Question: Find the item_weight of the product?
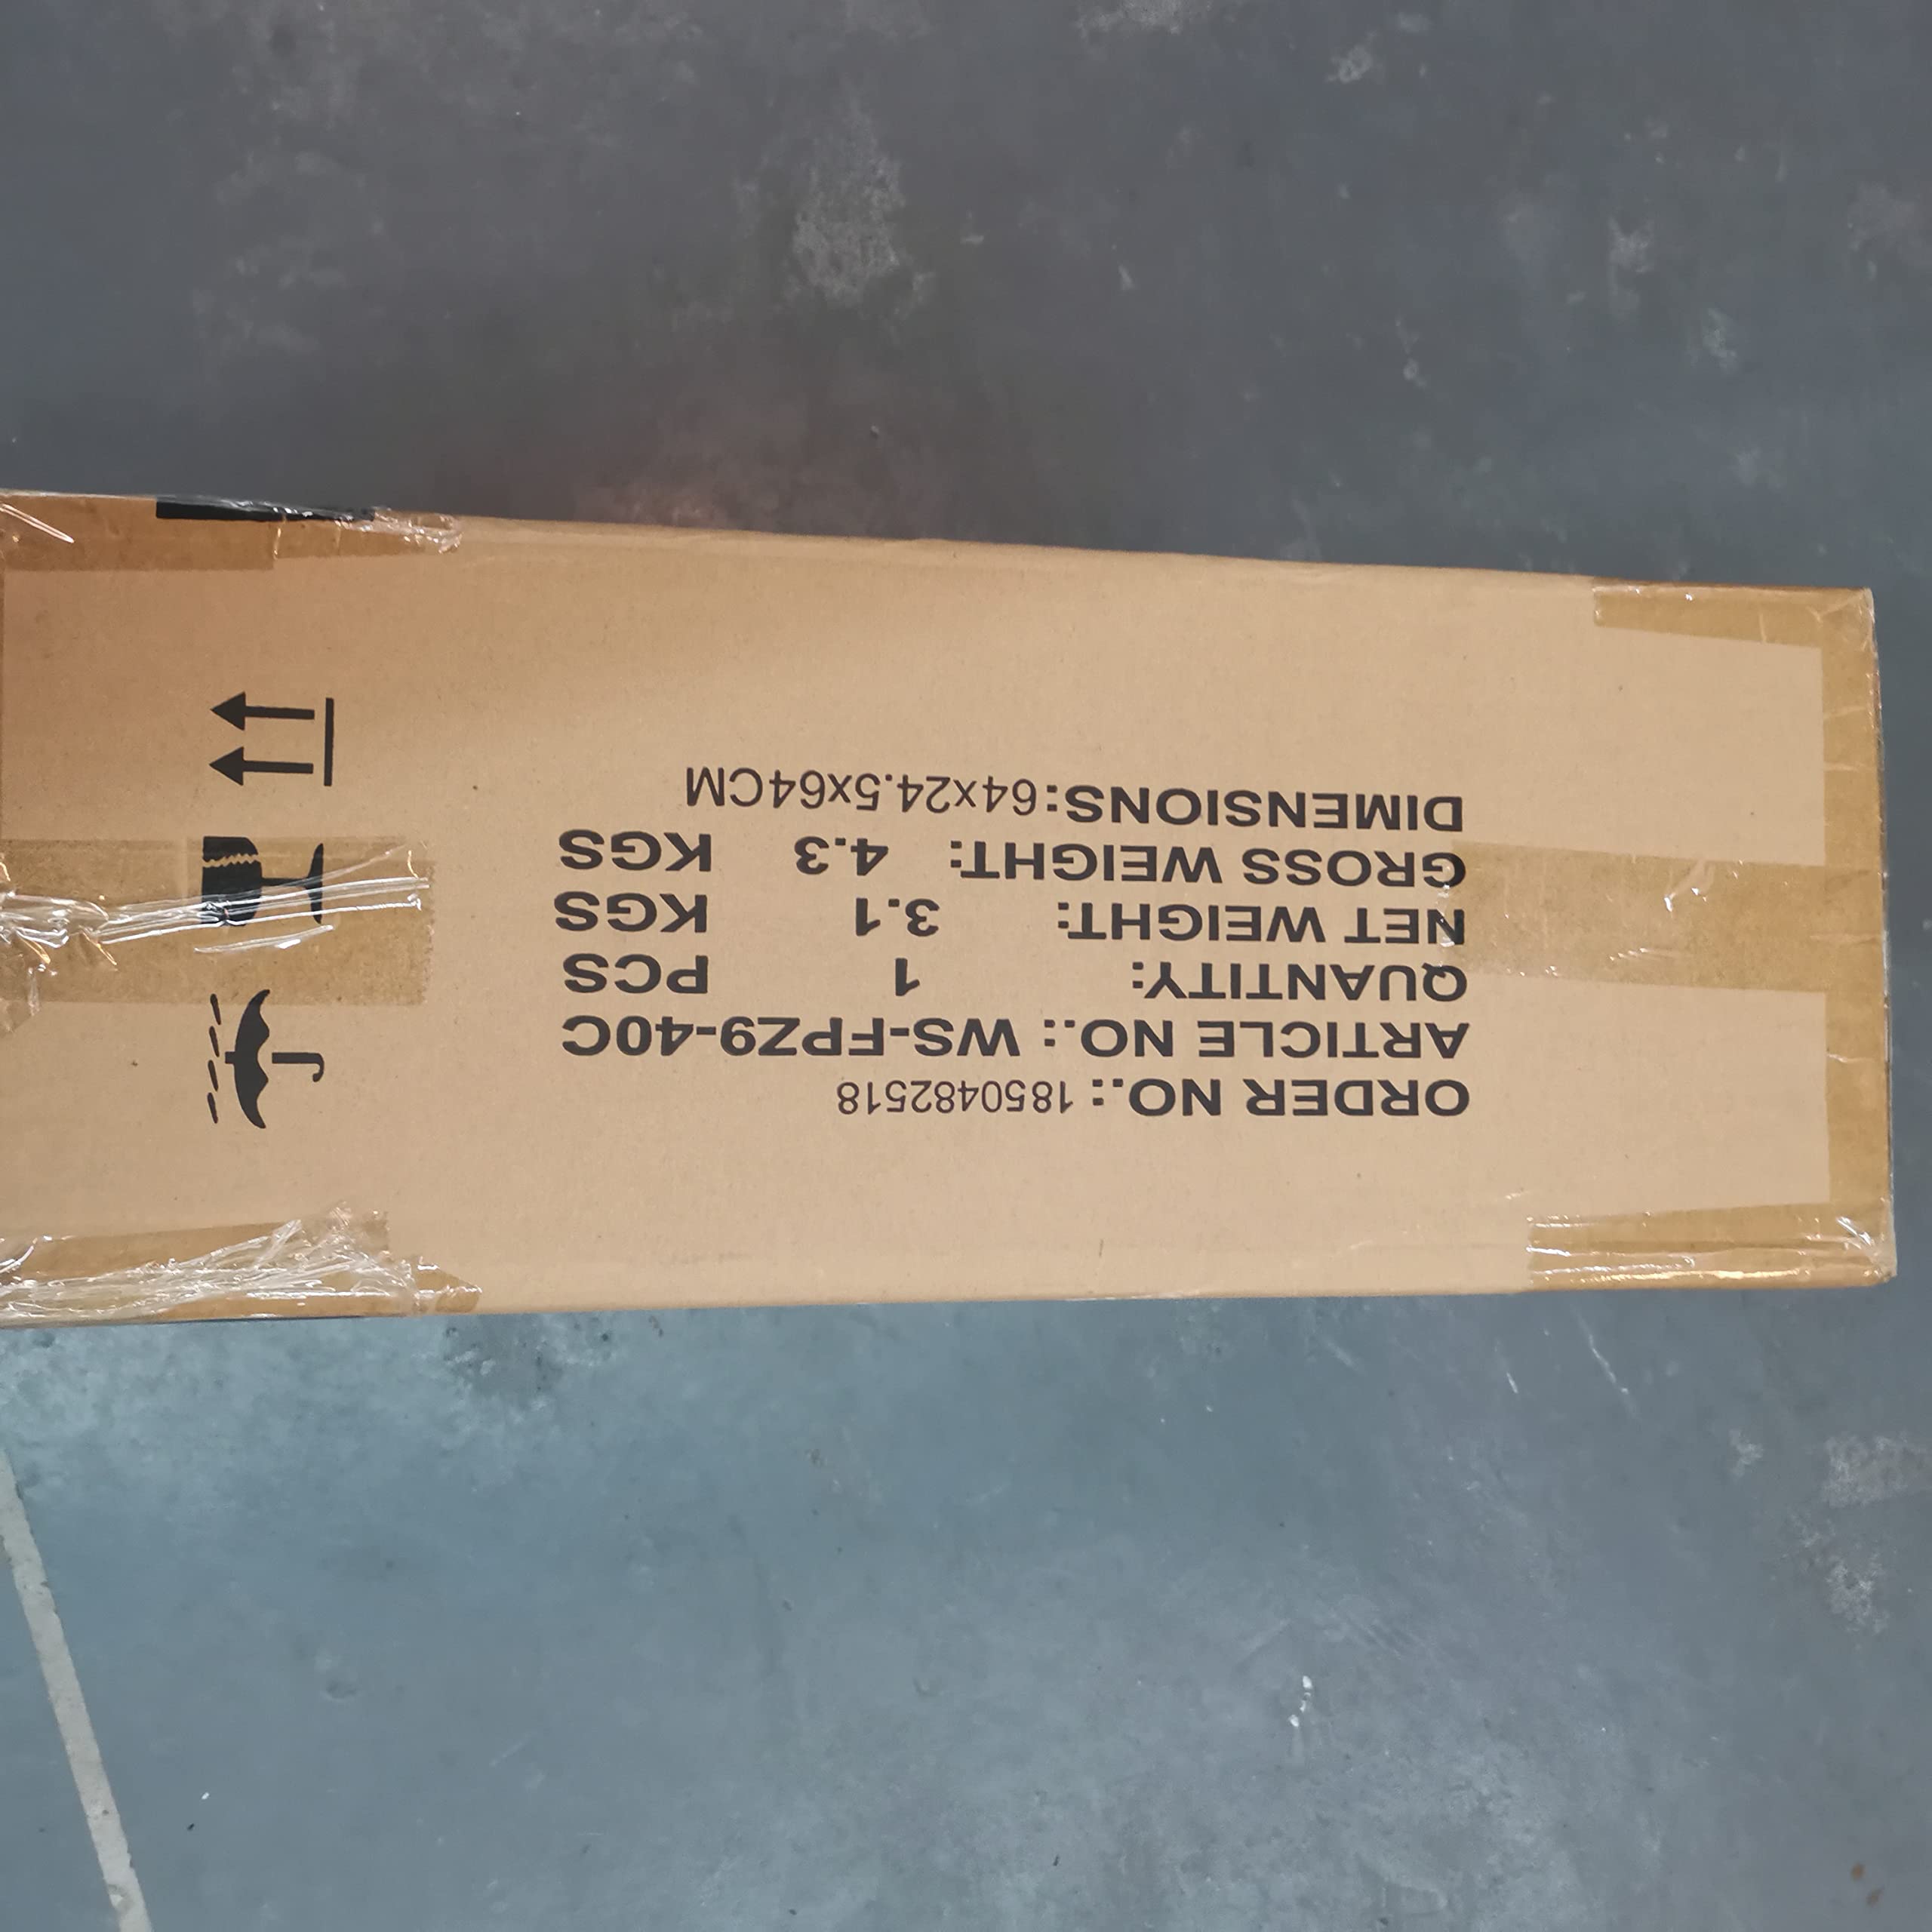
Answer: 4.3 kilogram